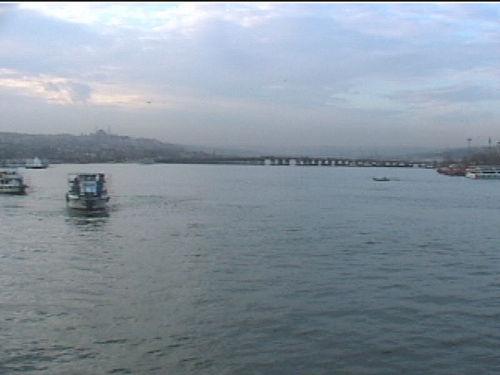
Weather: cloudy or overcast